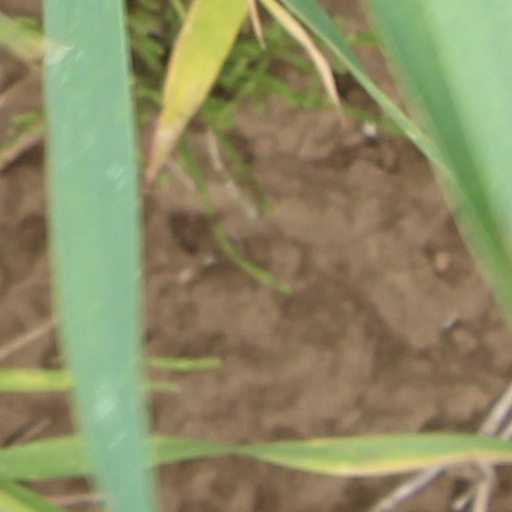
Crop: wheat